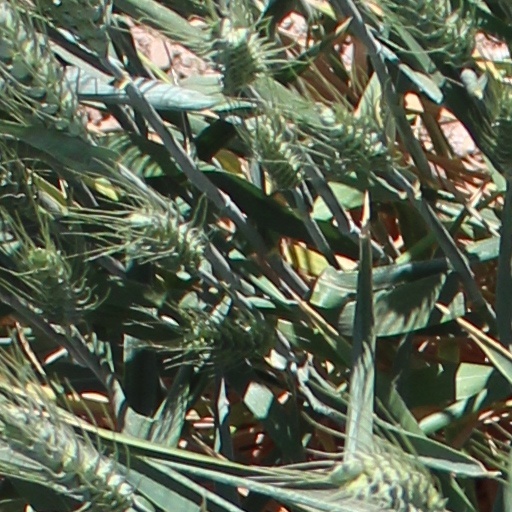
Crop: wheat